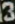
Number: 3